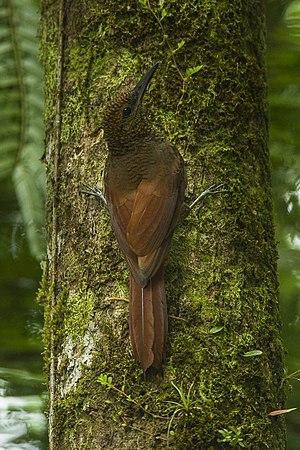
Le Grimpar vermiculé est une espèce de passereaux de la famille des Furnariidae.